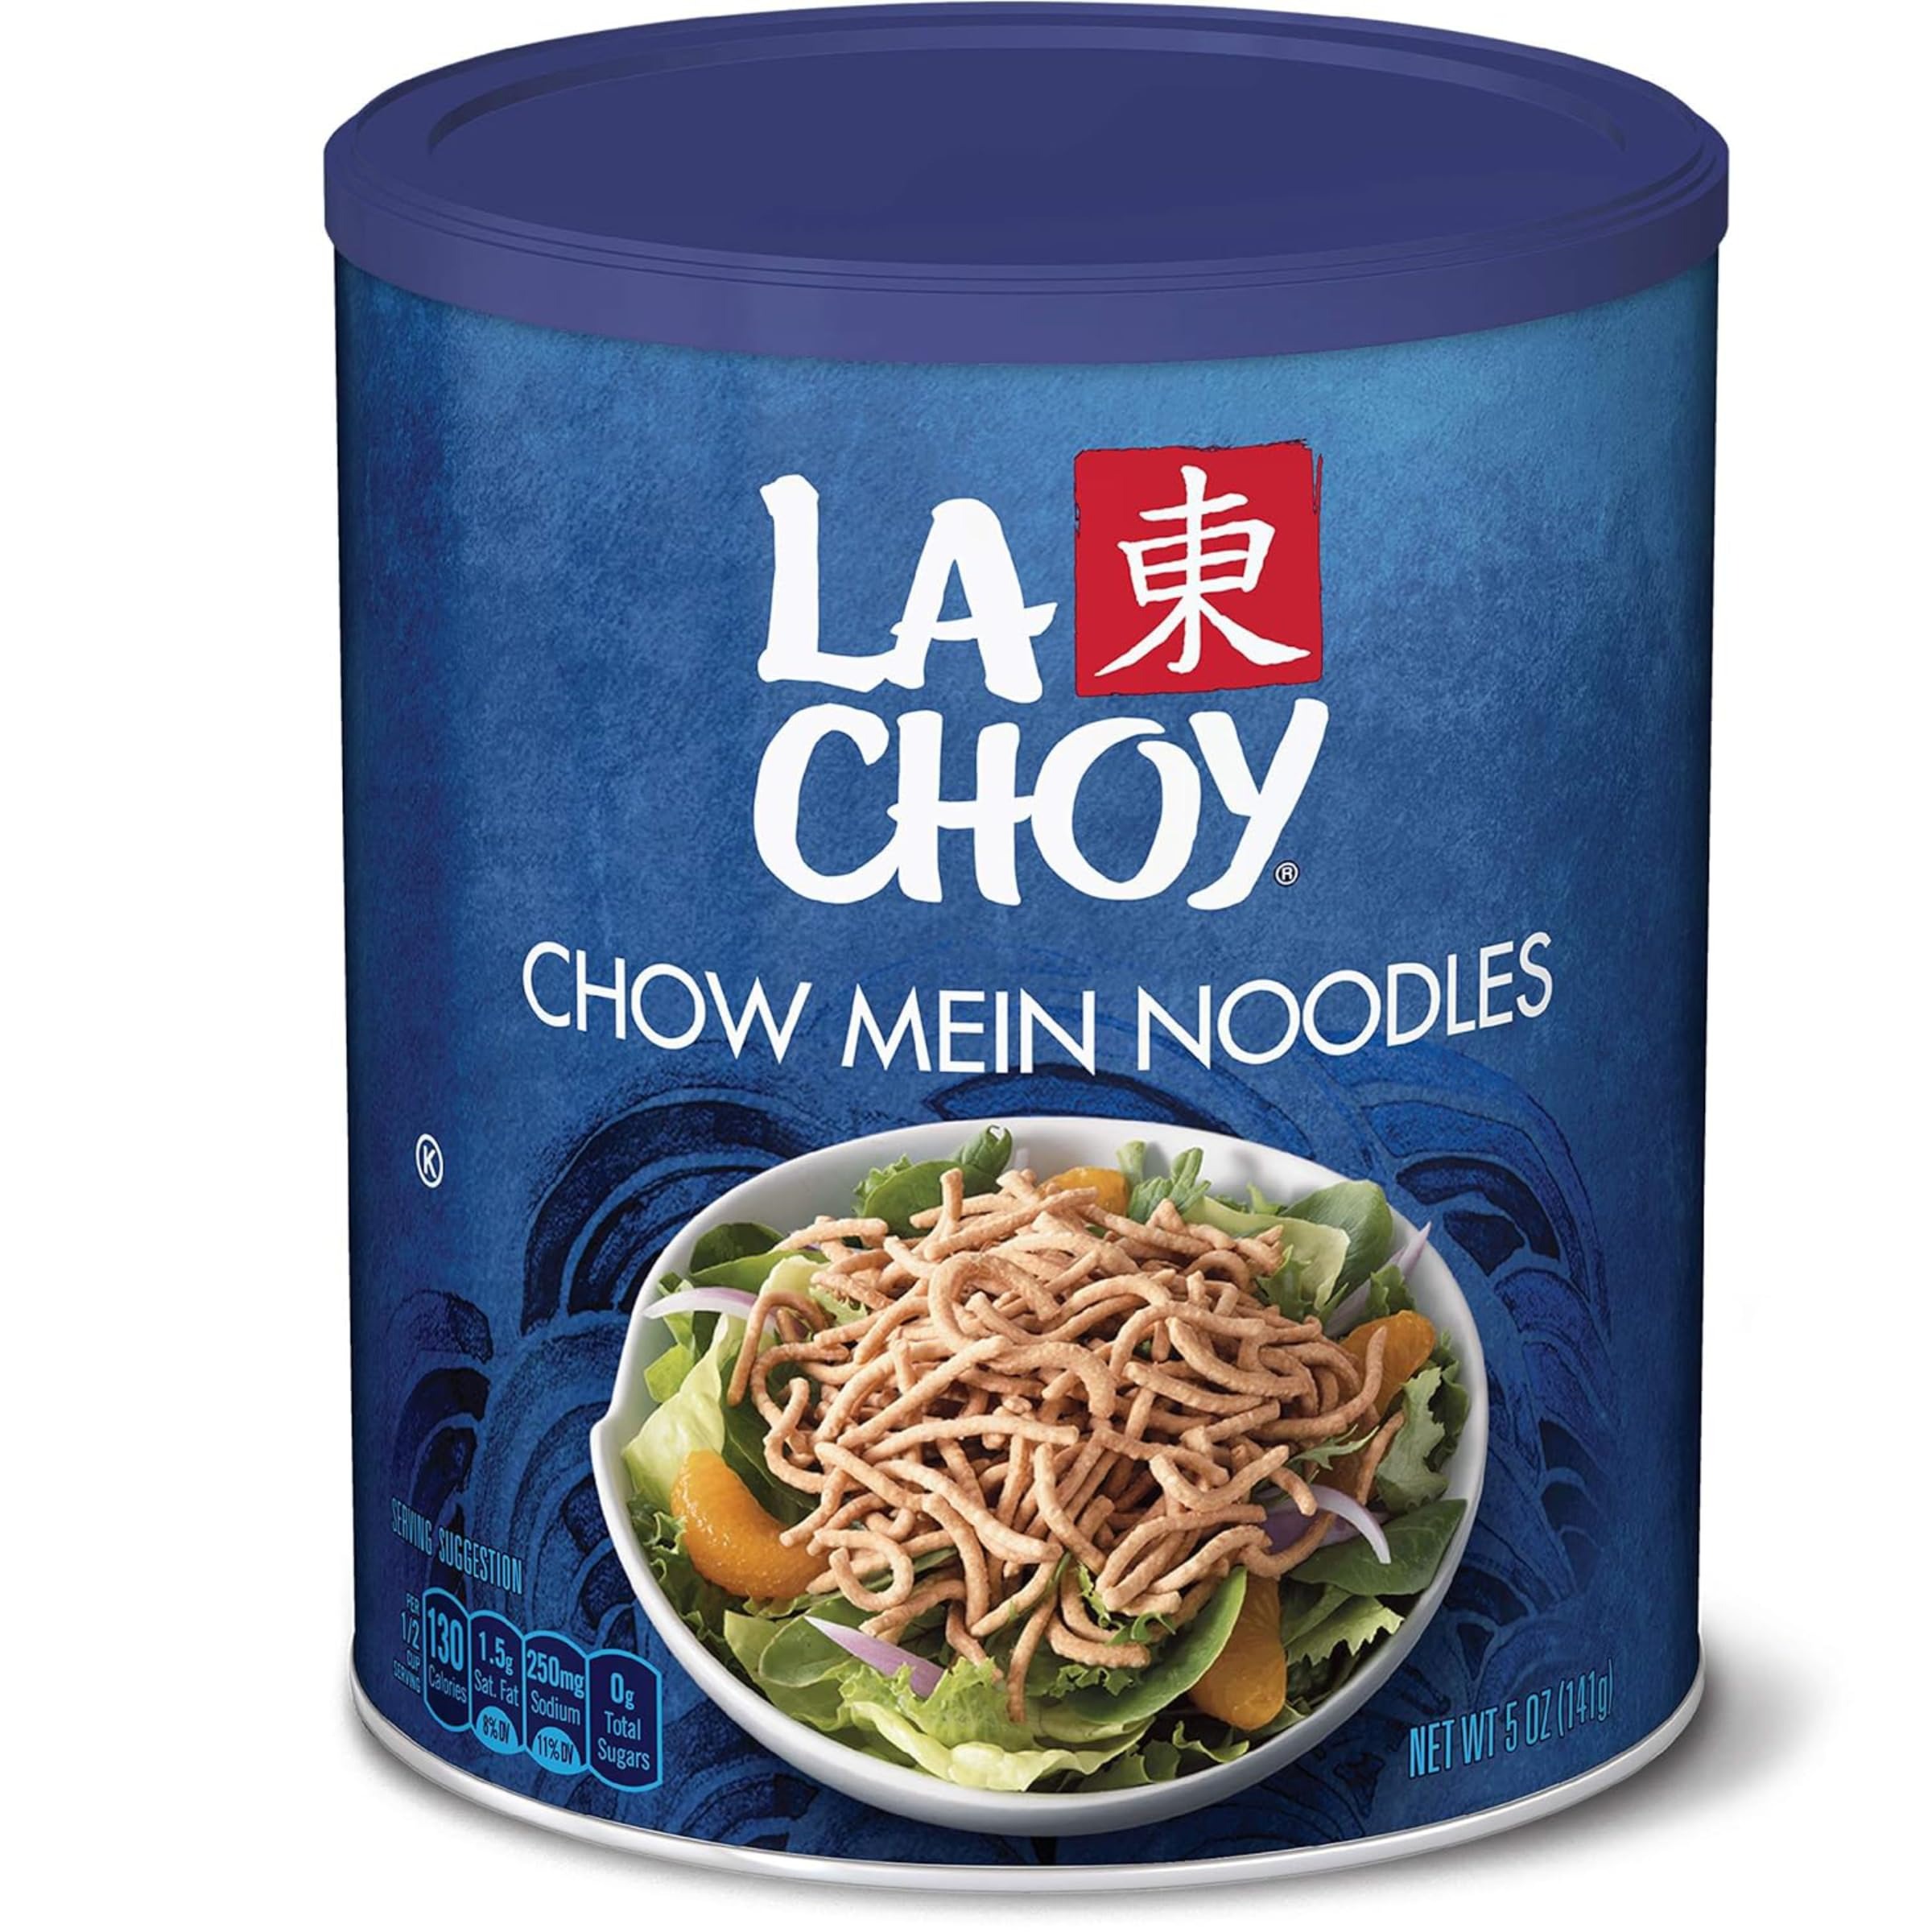
Item Name: La Choy CHOW MEIN NOODLES Asian Cuisine 5oz (2 pack) by La Choy
Bullet Point 1: 2 - 5 oz cans of La Choy Chow Mein Noodles
Bullet Point 2: Quick-cooked so they’re always light and crunchy
Bullet Point 3: They’re perfect for topping any meal or salad, great for making desserts, and tasty by themselves
Bullet Point 4: The resealable packaging ensures the freshness of the noodles, allowing you to use them at your convenience
Bullet Point 5: Enjoy the authentic taste of Asian cuisine with La Choy Chow Mein Noodles, crafted with the quality you can trust; Kosher
Product Description: <b>2 - 5 oz cans of La Choy Chow Mein Noodles</b><br>Enjoy the authentic taste of Asian cuisine with La Choy Chow Mein Noodles, crafted with the quality you can trust.
Value: 10.0
Unit: Ounce

Price: 1.88